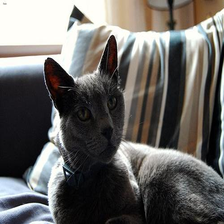
Species: cat
Breed: Russian Blue